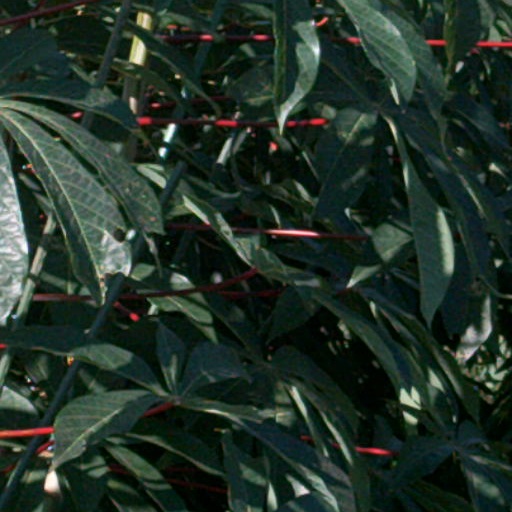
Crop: cassava